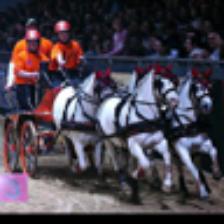
Label: NonHuman